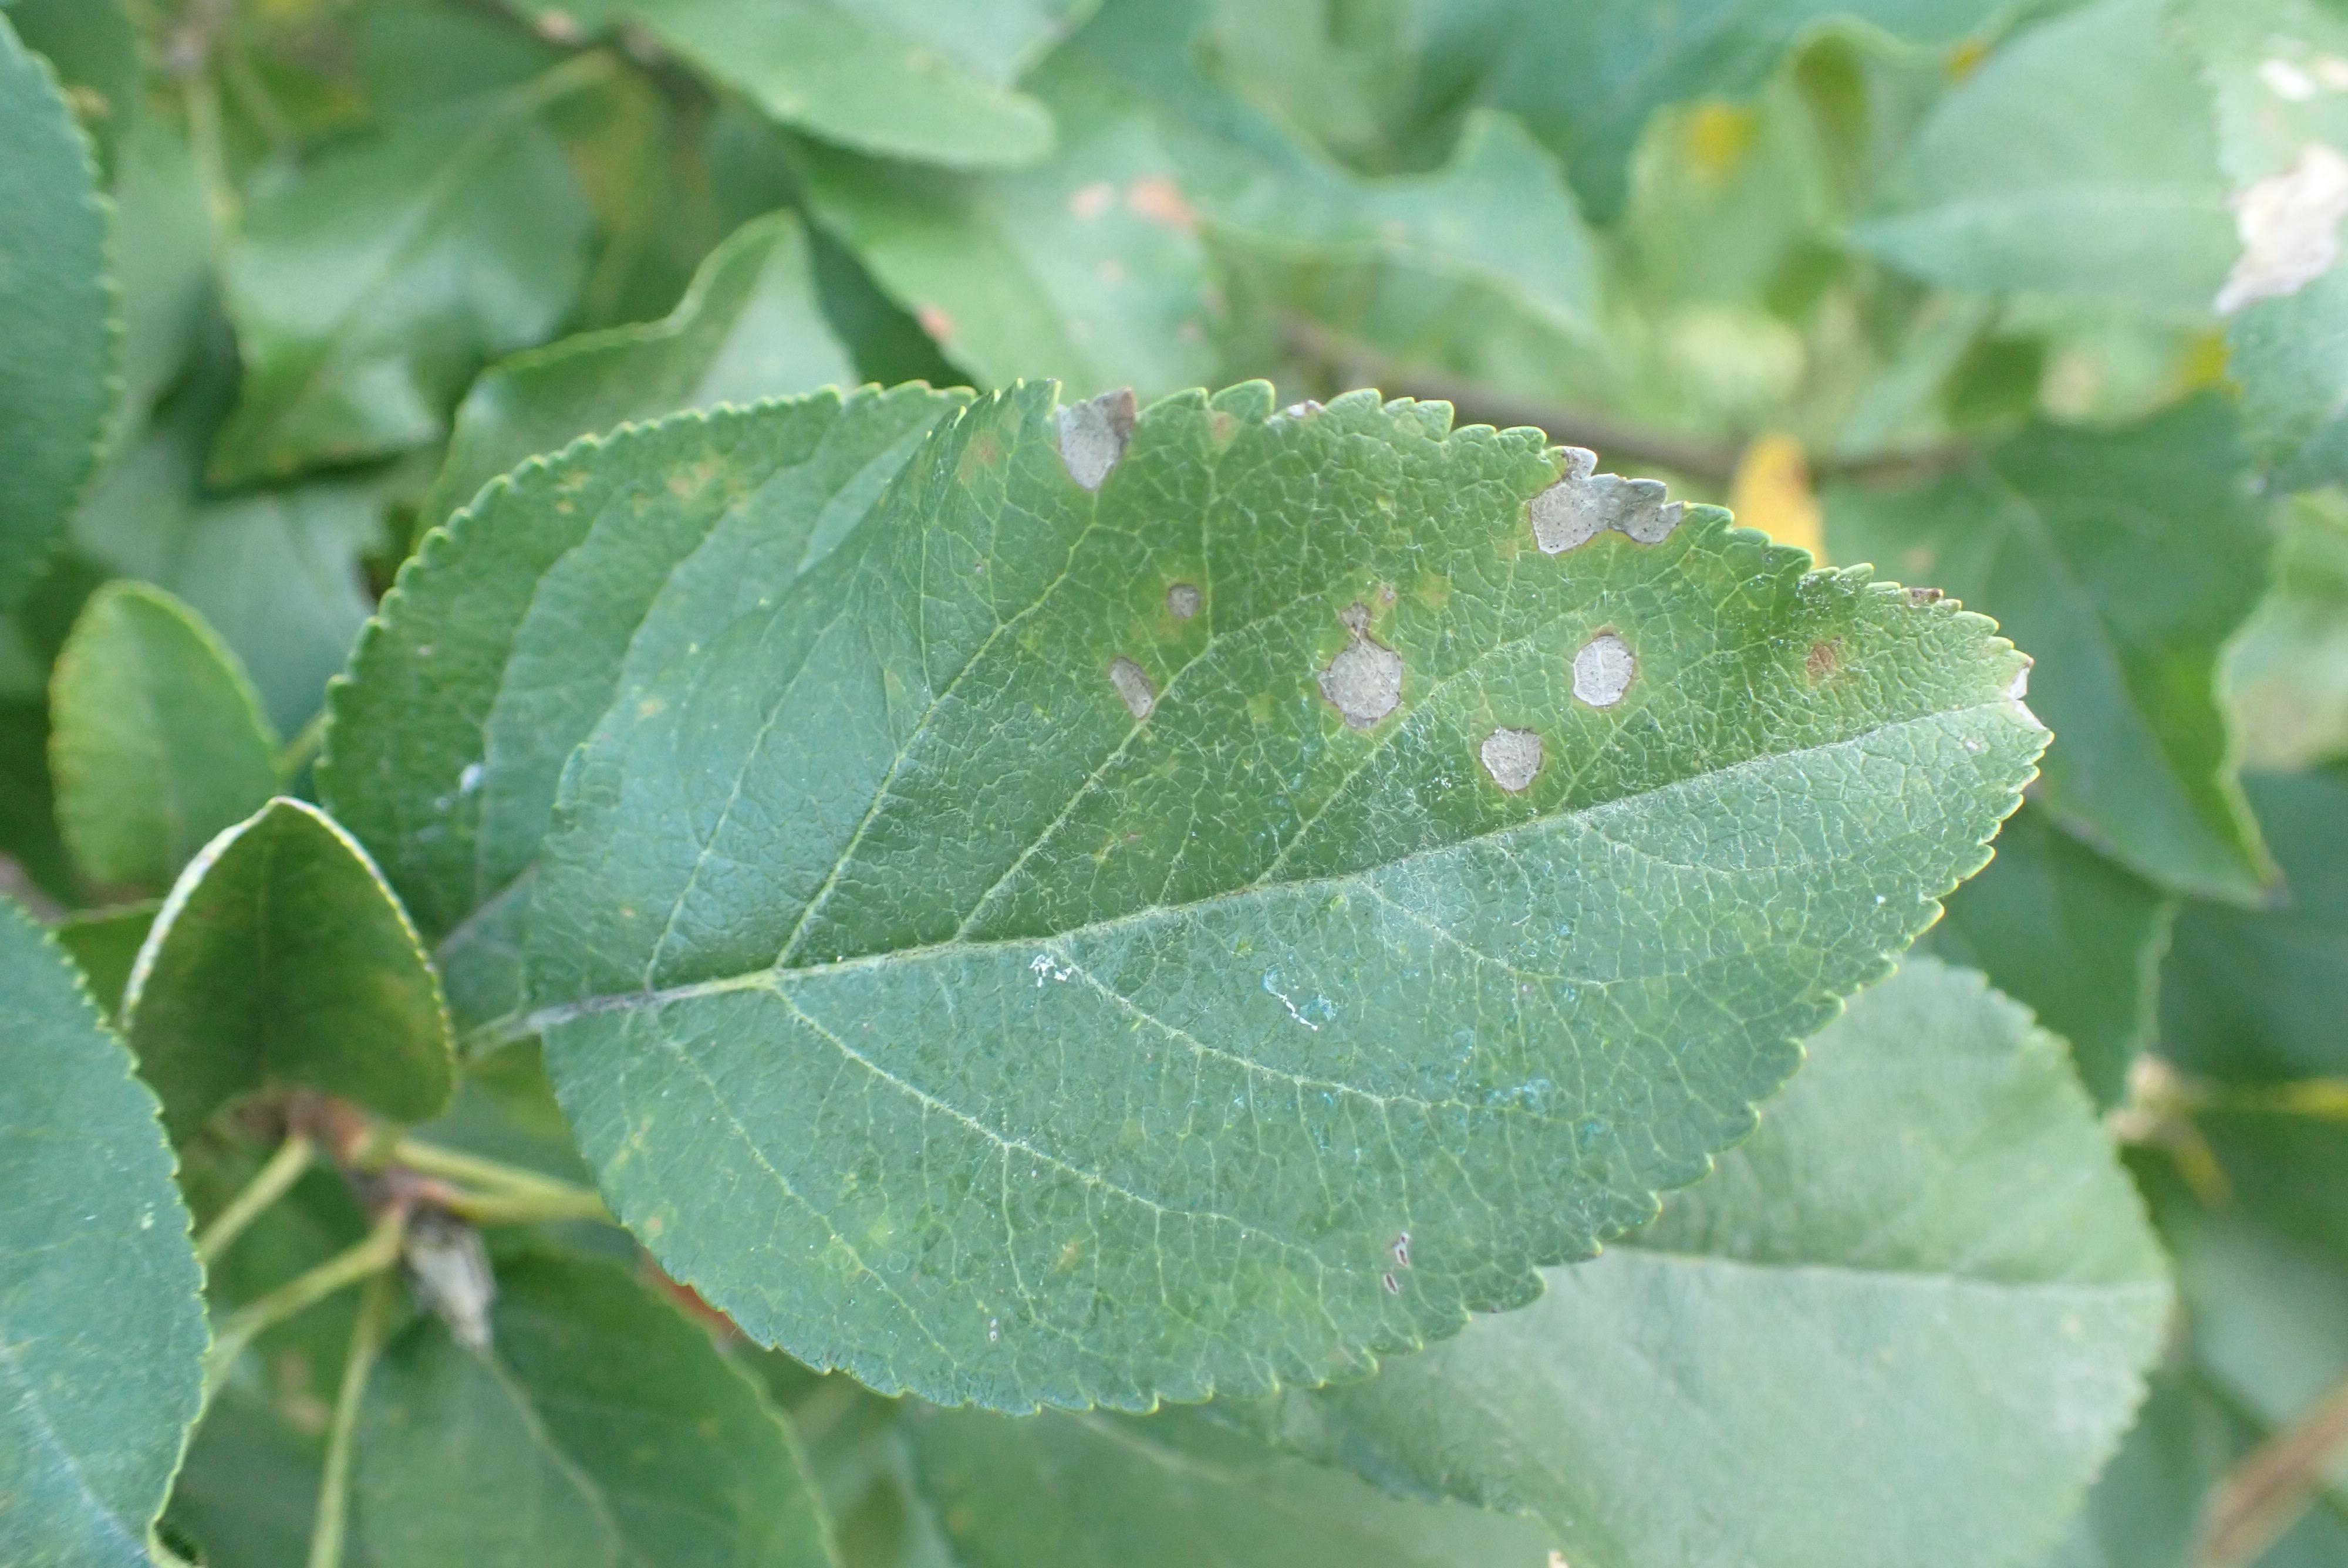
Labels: scab, frog_eye_leaf_spot